Angels in Islam

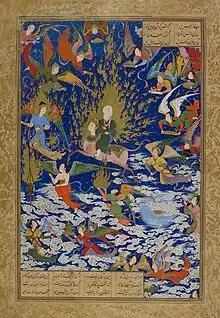
1543 illustration of the Mi'raj from an edition of the "Khamsa" of Nizami Ganjavi created for Shah Tahmasp I

Surah 2:30 portrays the angels arguing with God about the creation of Adam, since Adam's progeny will cause suffering, thus, according to those object to infallibility, showing flaws such as (slander, pride, malice, proposing faults with God). From among the angels, Iblis refuses to pay homage to Adam and is banned. The phrase "except Iblis" in 2:34 and 18:50 is understood as an uninterrupted exception ("istithna' muttasil"). A possible reconciliation of Iblis' fall and the doctrine of angelic impeccability is to say that God wanted Iblis to disobey or that Iblis' disobedience derives from a noble yet misguided motivation. Mahmud al-Alusi resolves potential conflicts by iterating that ʿAzāzīl was first an infallible angel, but then God removed his angelic nature and replaced it with satanic attributes, whereupon he becomes Iblis and sinned.